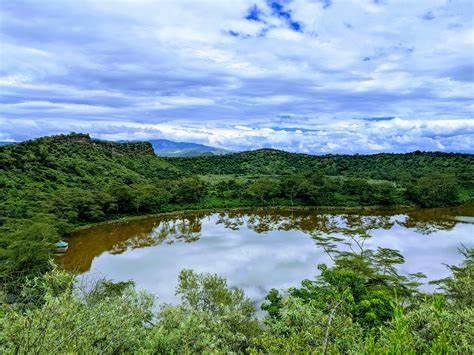
Bwawa lililojaa maji limezungukwa na milima mirefu iliyofunikwa na mimea ya aina tofauti yenye rangi ya kijani pamoja na miti mirefu kwa mifupi.